High Lane (film)

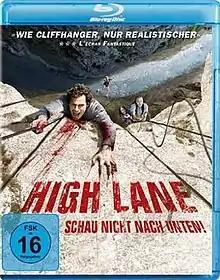
Theatrical release poster

High Lane (Original French title: Vertige) is a 2009 French slasher film directed by Abel Ferry. The film centers around a group of friends who are hunted by a mentally deranged serial killer while climbing a dangerous trail up in the mountains.